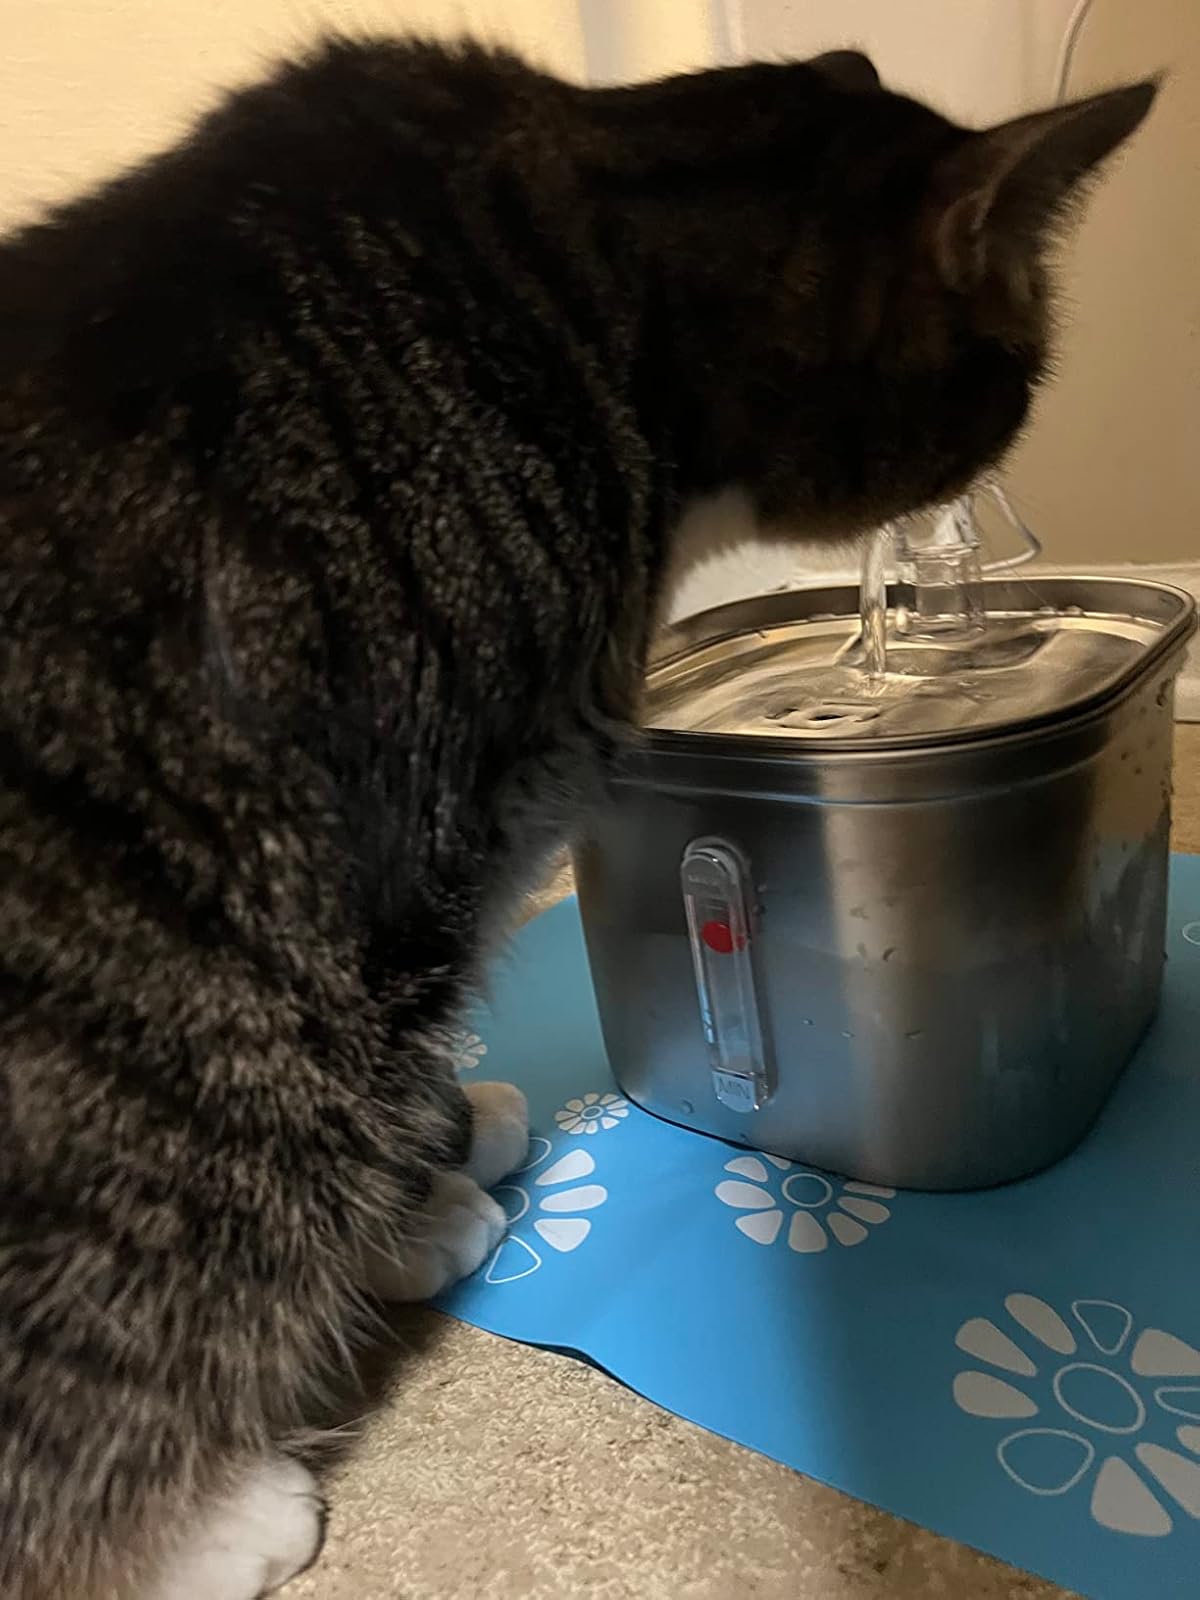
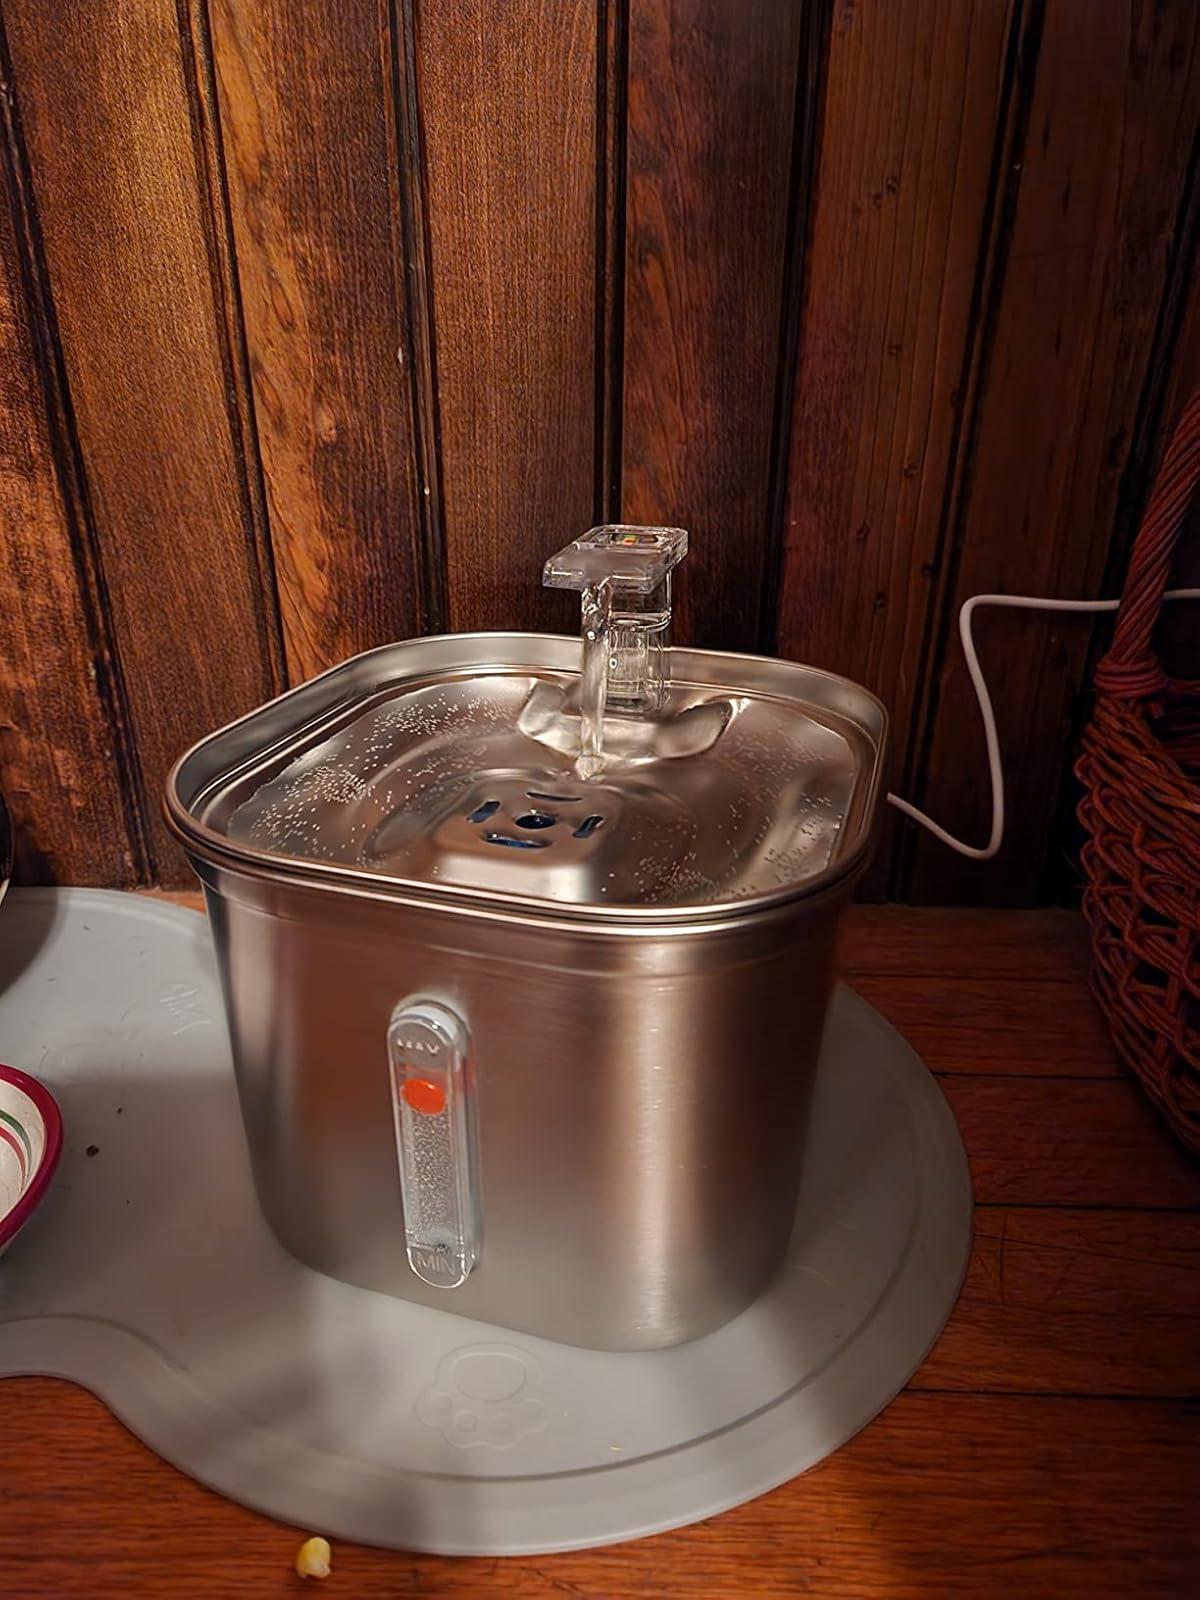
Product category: items_bowl
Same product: yes